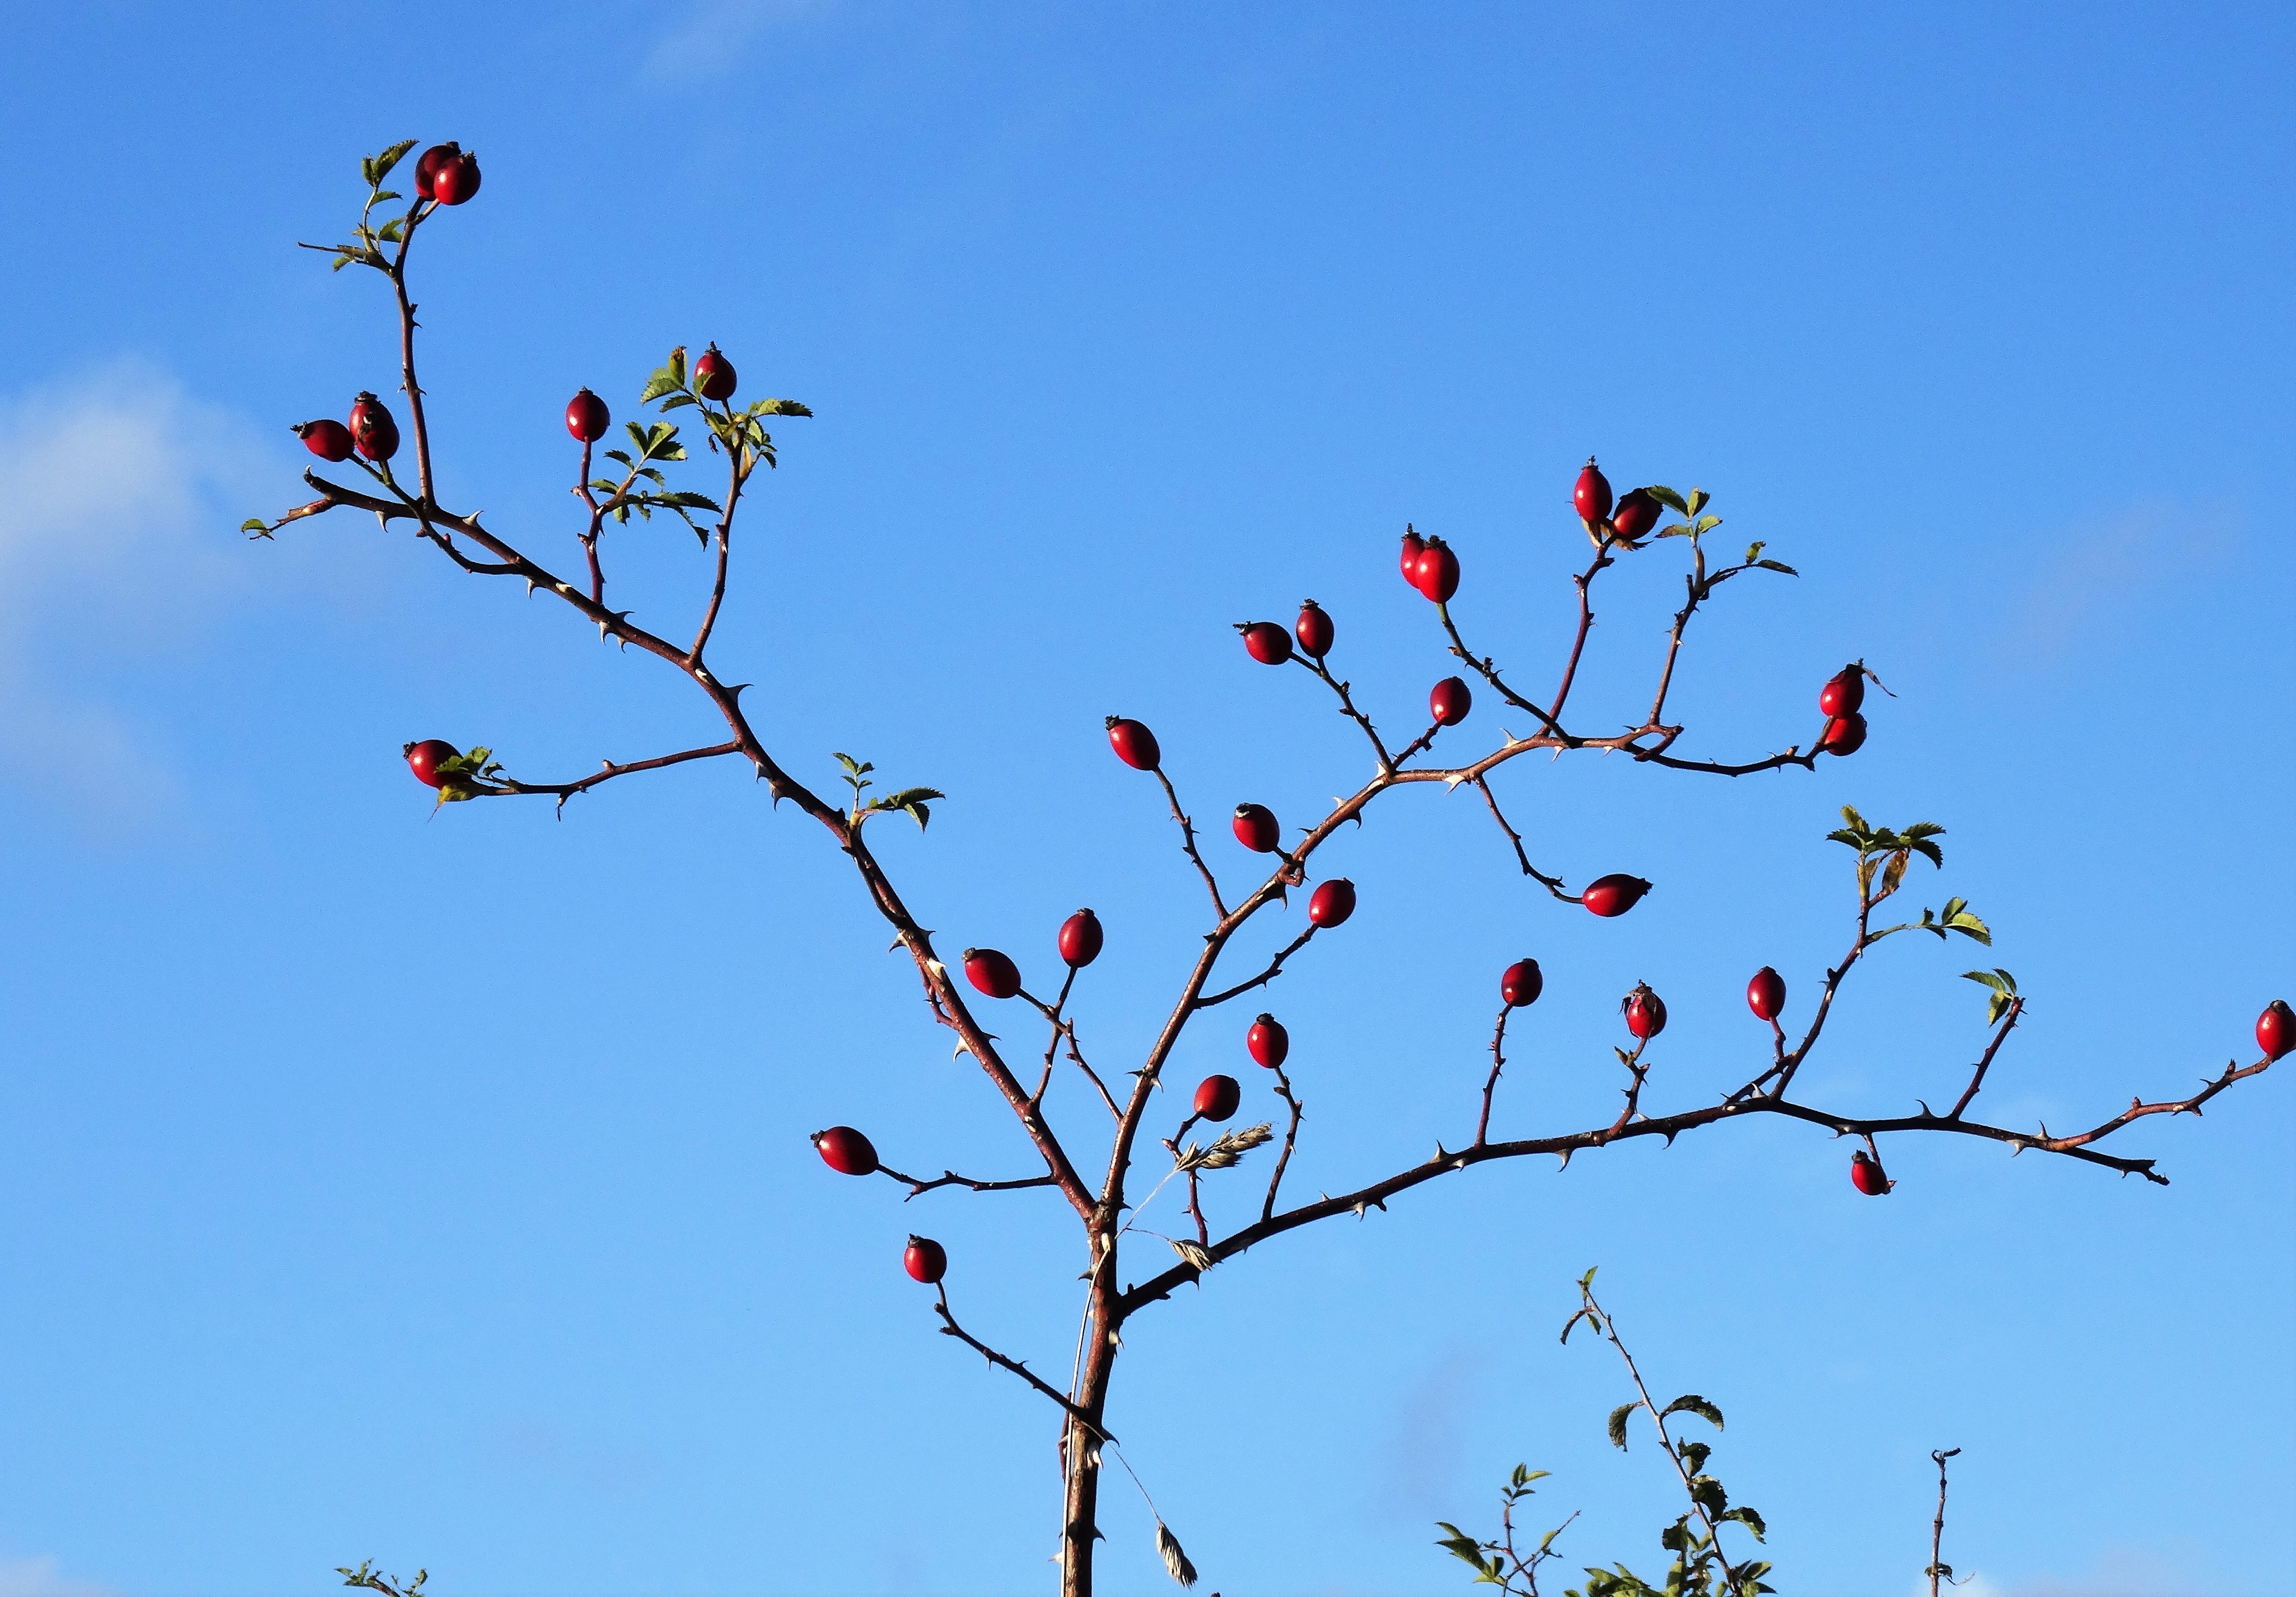
tree, nature, branch, blossom, bird, plant, sky, leaf, flower, flock, spring, flora, rose hips, rosa canina, berries of rose hips